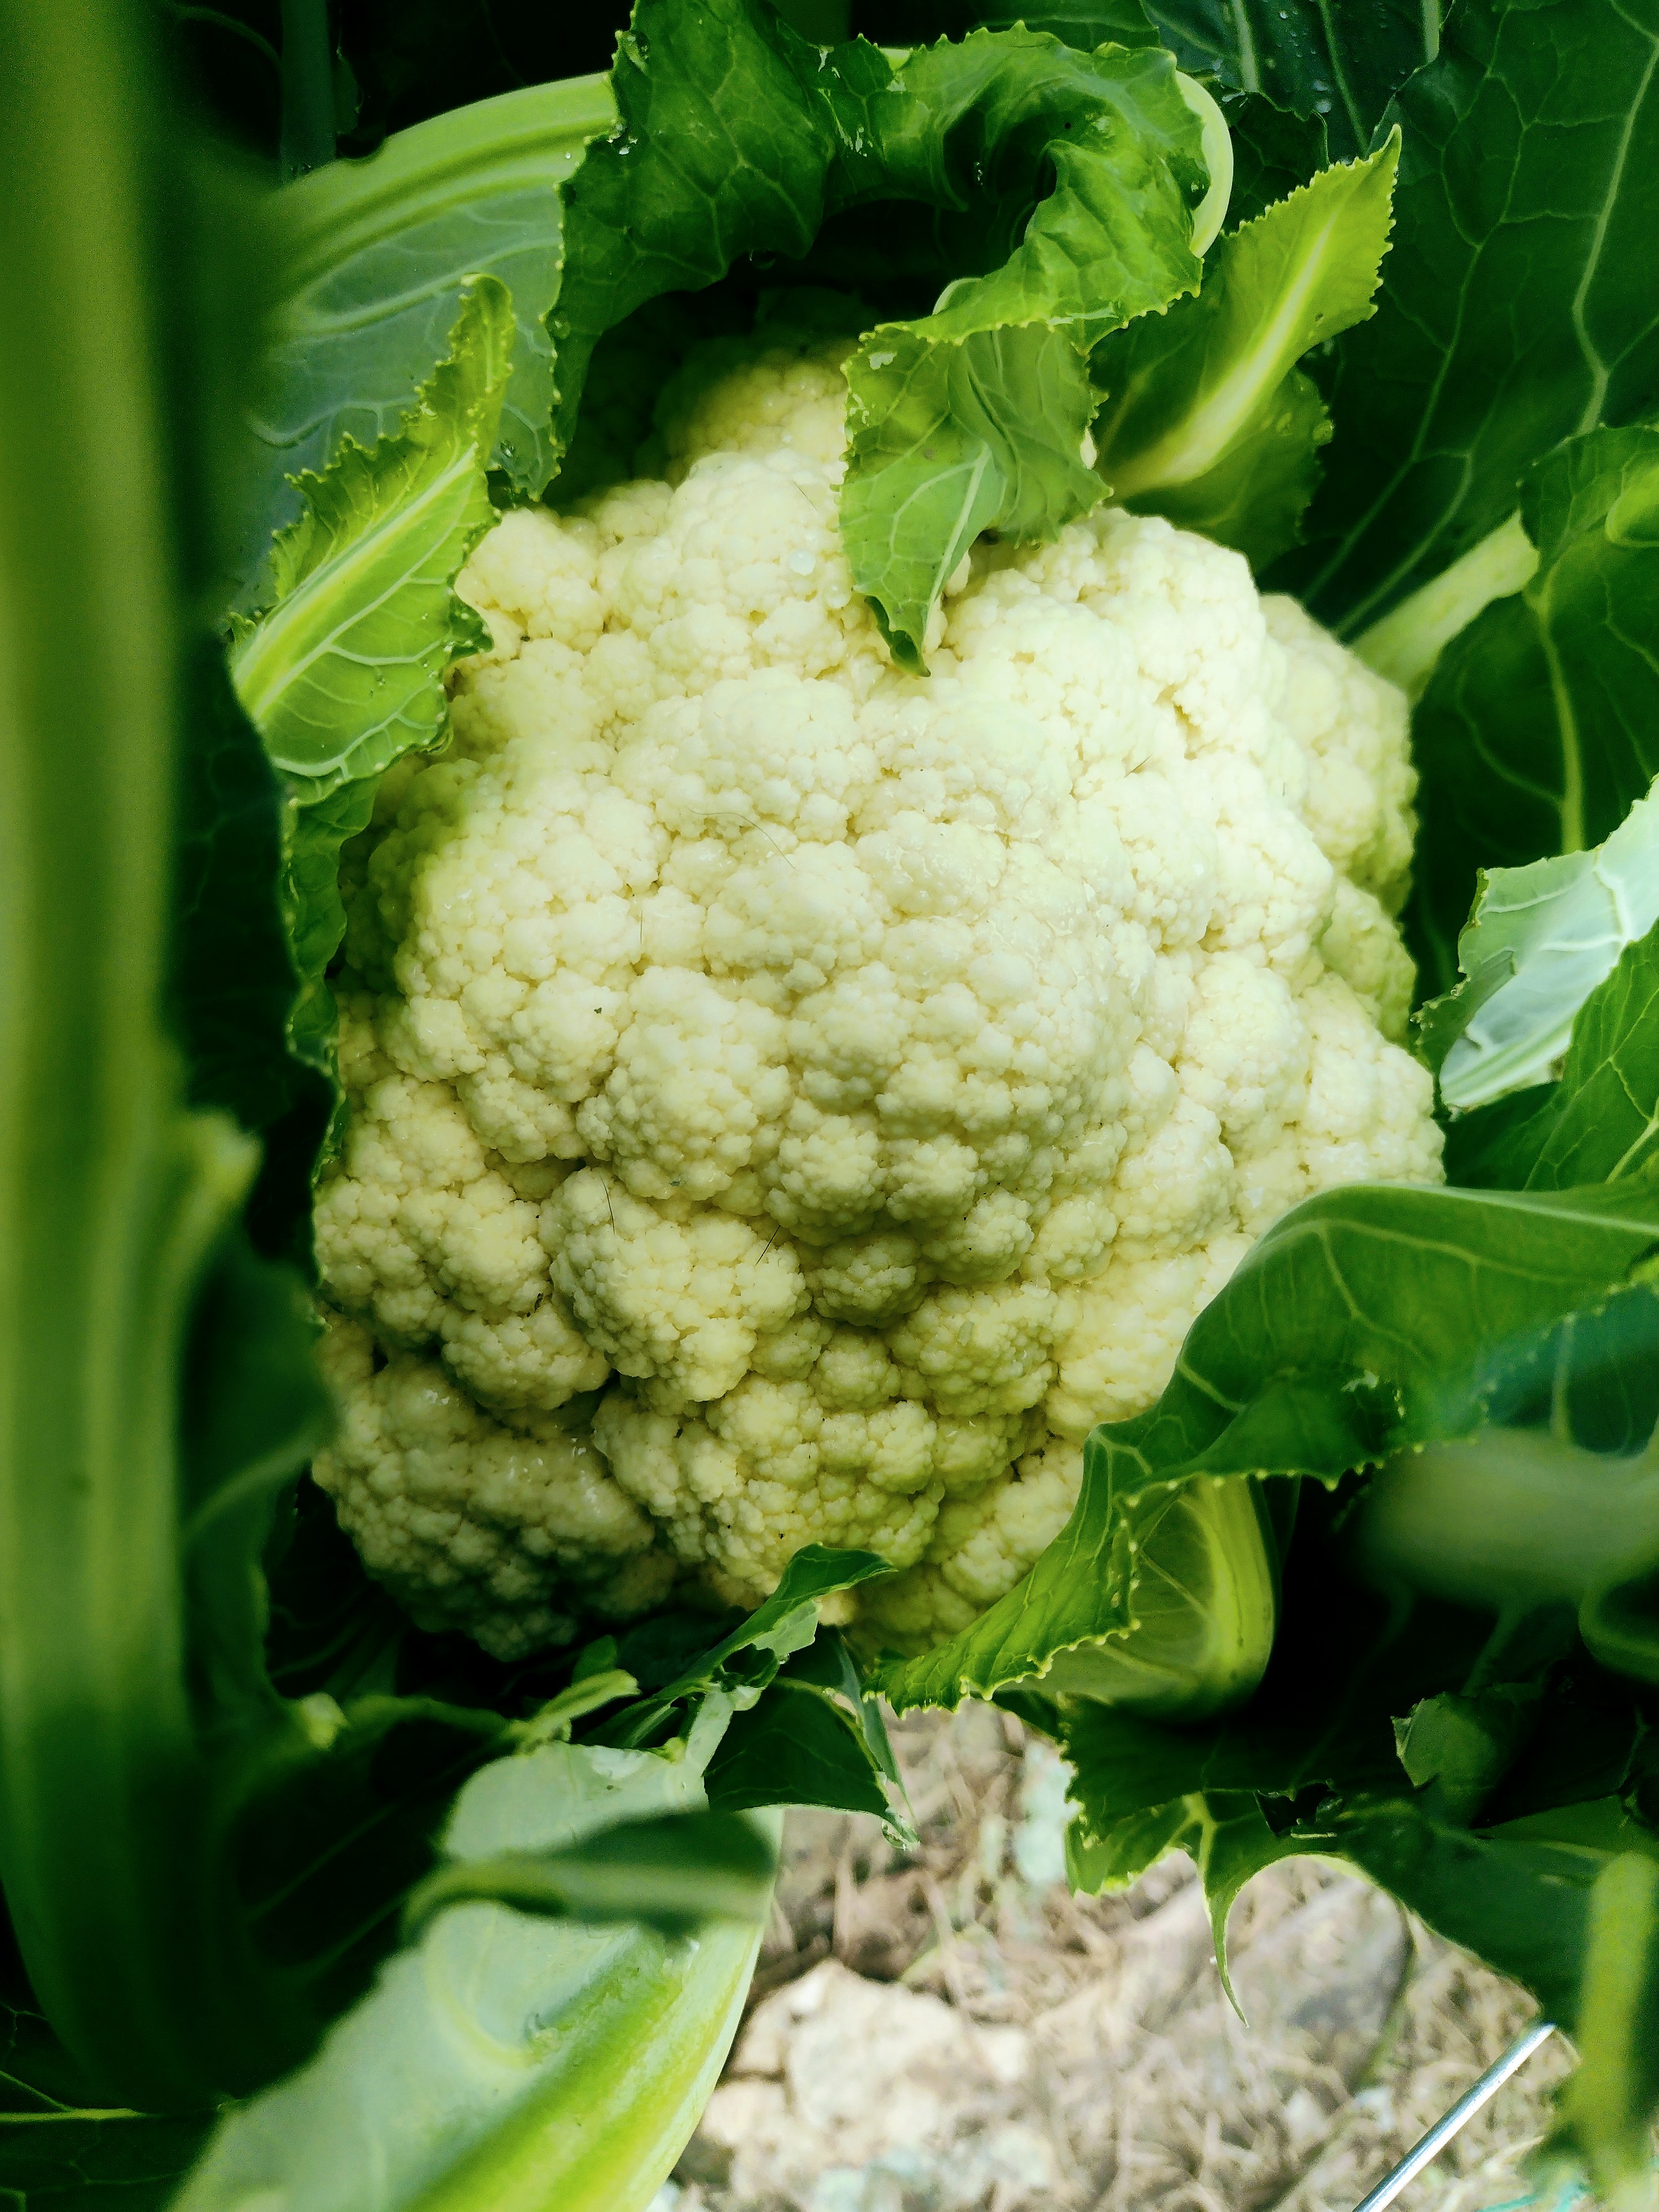
Label: No disease